Saxtuba

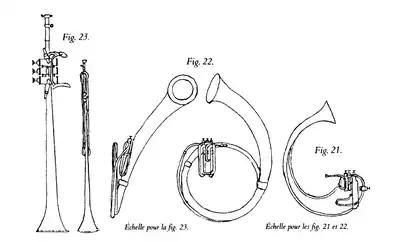
Sketches of Sax's saxtuba designs from his patent of 1849

In 1855, in a revised version of his "Treatise on Instrumentation", the French composer Hector Berlioz described several of Sax's newly invented instruments, including the saxtubas: